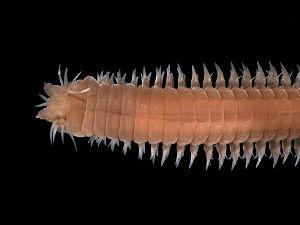
Les polychètes sont une classe de l'embranchement des Annélides. Ils constituent le groupe de vers annélides comportant le plus grand nombre d'espèces, soit plus de 13 000. Ils sont caractérisés par leurs « parapodes » munis de « soies ».
Les Nereididae sont une famille de vers marins polychètes.
Les Trochozoaires forment un clade de Lophotrochozoaires rassemblant les Némertes, les Annélides, les Phoronozoaires et les Mollusques. Ils forment le groupe frère du clade Platyhelminthes+Polyzoaires. Ils partagent la particularité de posséder une larve trochophore.